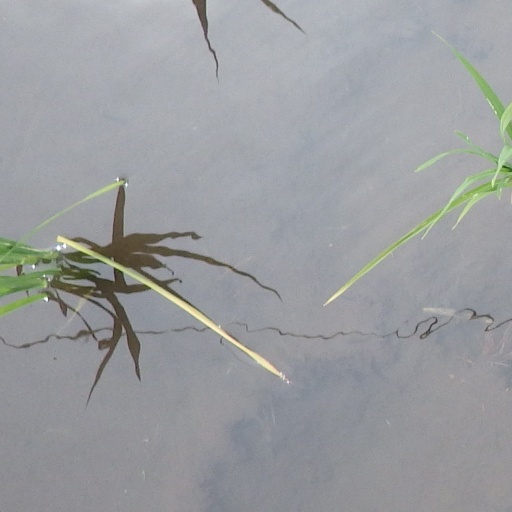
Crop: rice